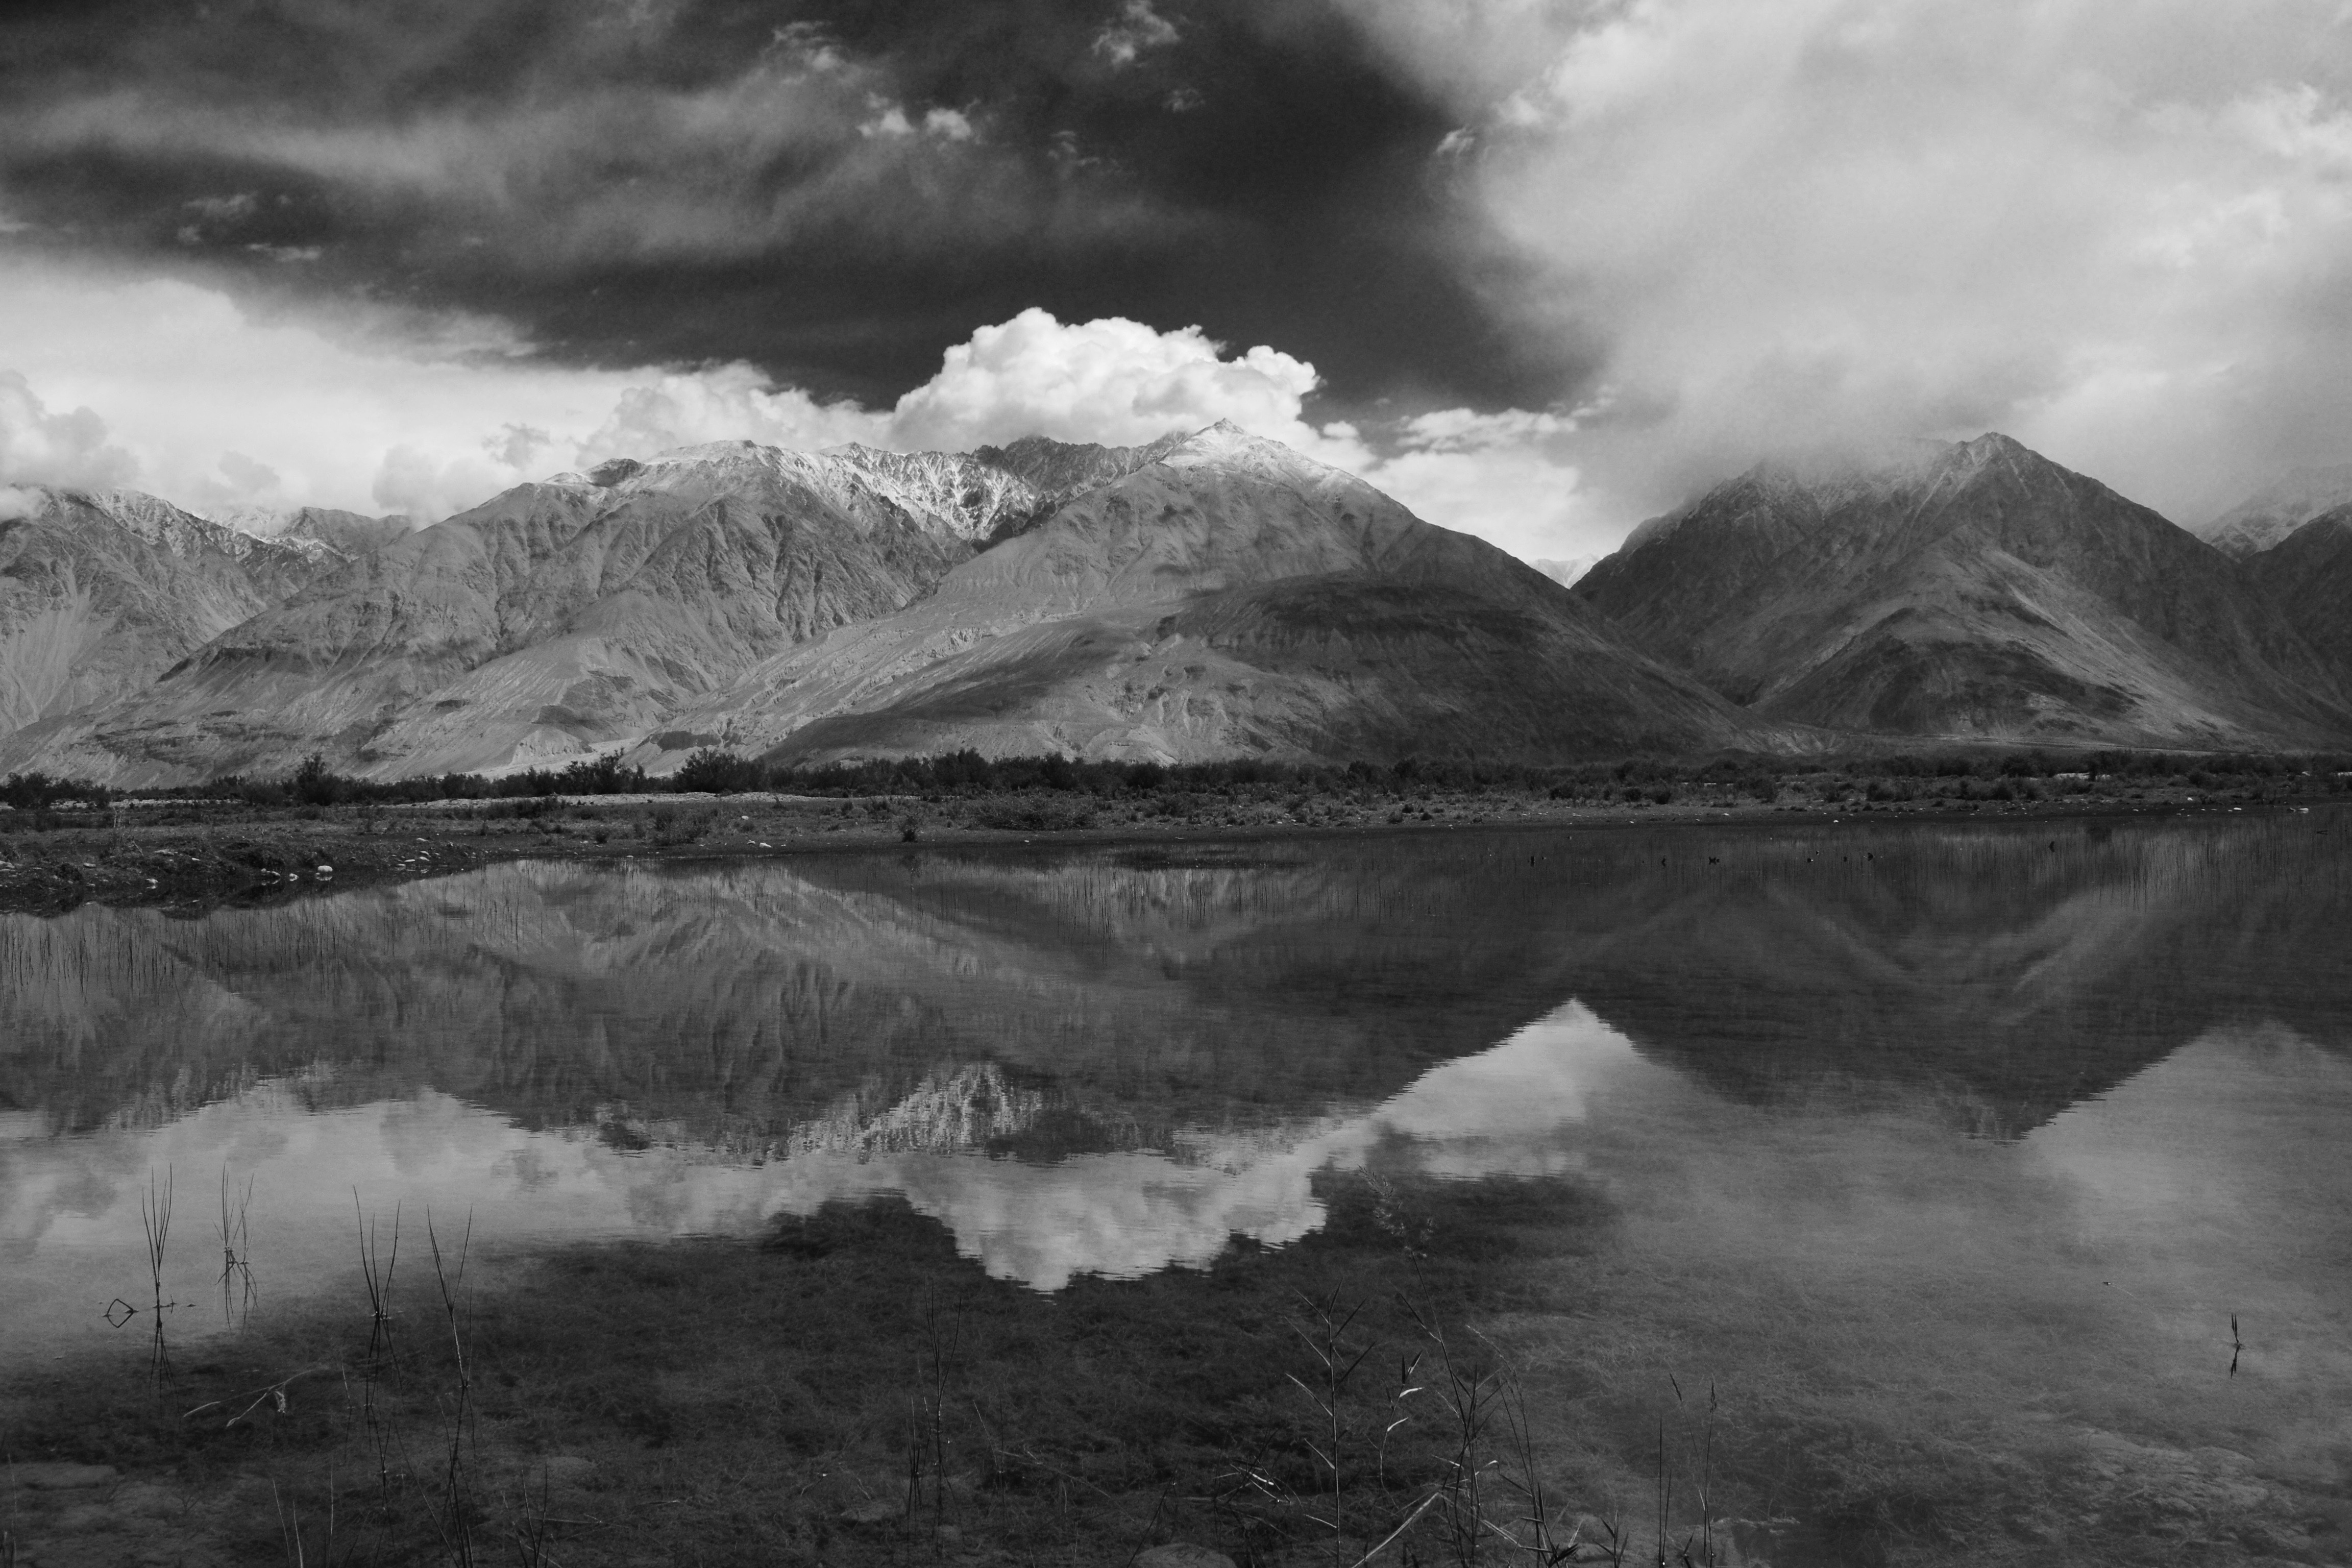
landscape, nature, mountain, snow, cloud, black and white, mist, photography, hill, lake, valley, mountain range, weather, monochrome, plateau, loch, monochrome photography, geographical feature, atmospheric phenomenon, mountainous landforms